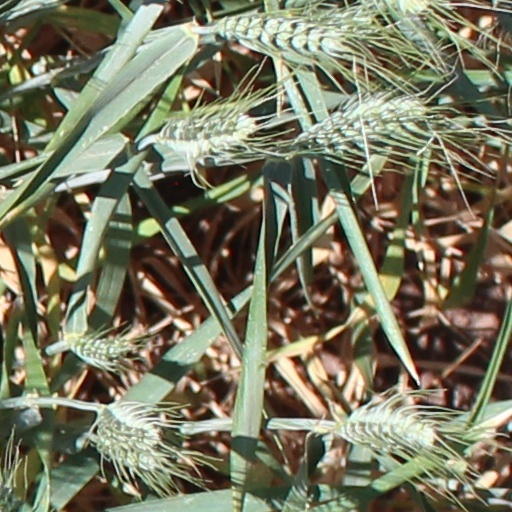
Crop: wheat